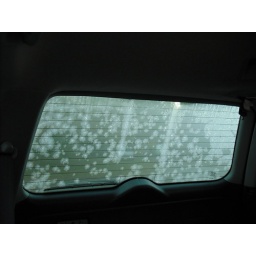
Frozen back window of car in florida